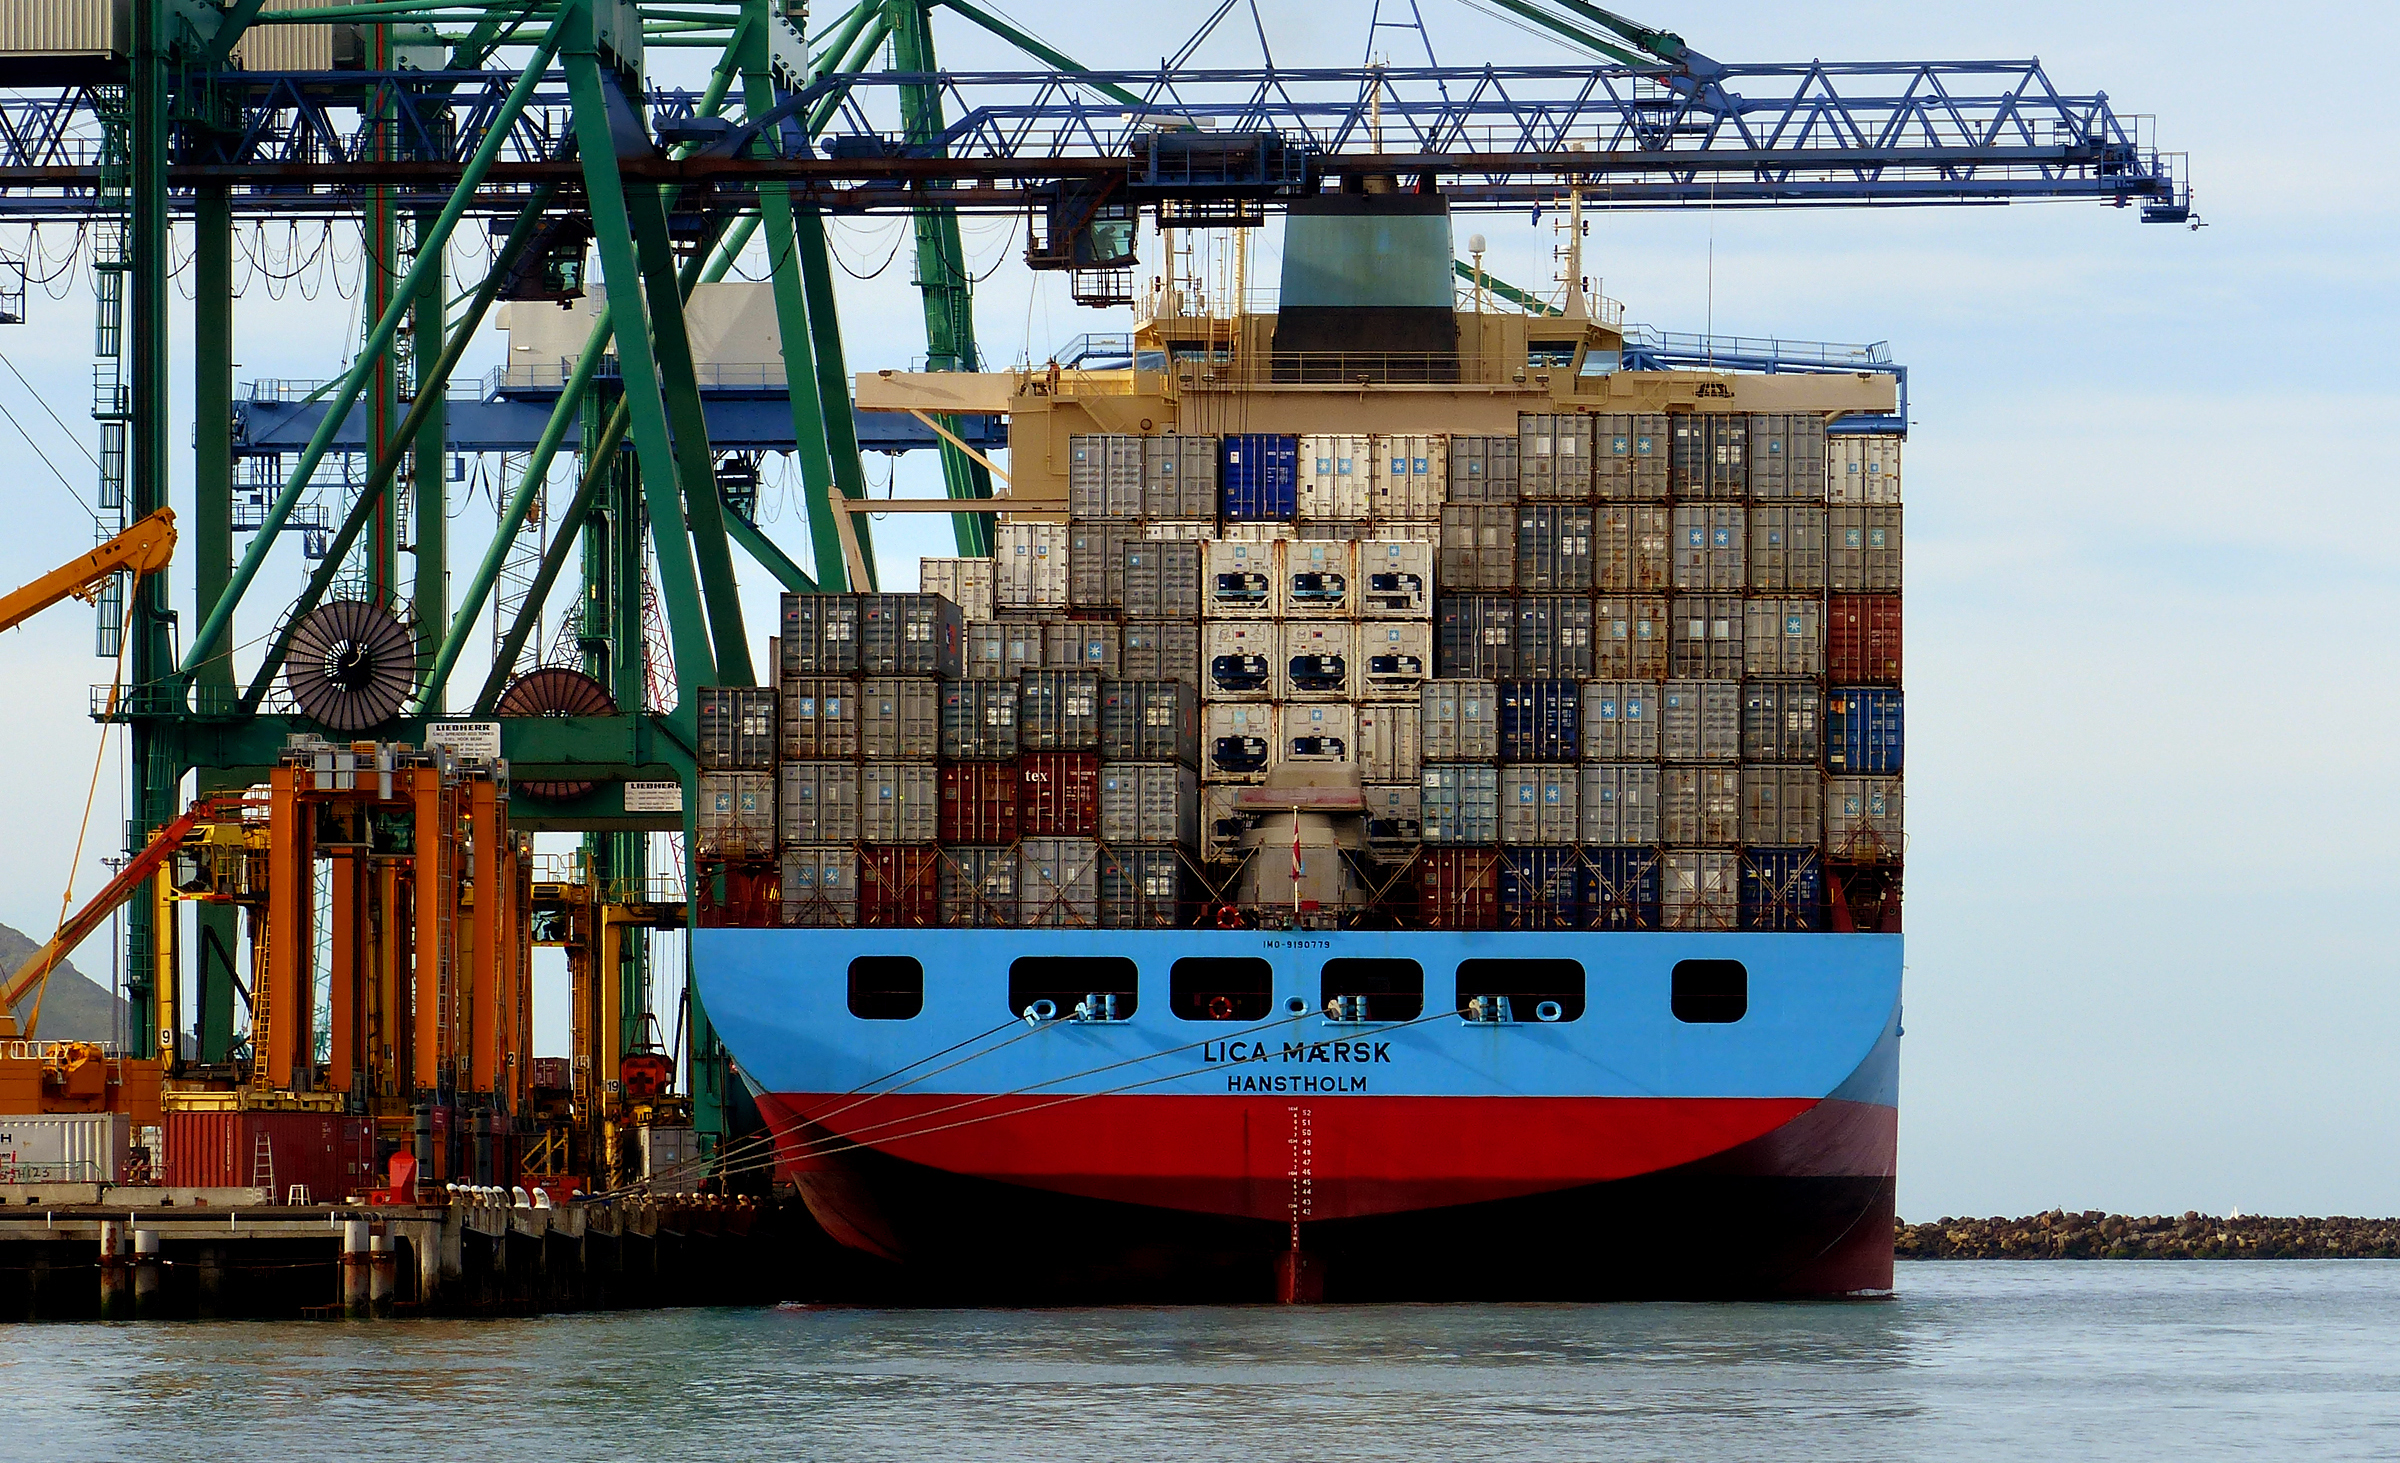
sea, boat, ship, vehicle, port, cargo ship, publicdomain, lumixfz200, licamaersk, containership, watercraft, container ship, fishing vessel, freight transport, bulk carrier